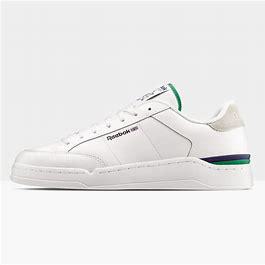
Brand: Reebok
Model: Ad Court